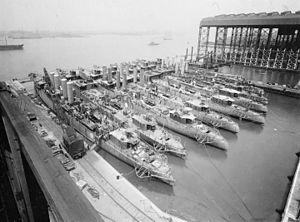
La classe Wickes est une classe de cent onze destroyers de l'United States Navy construits entre 1917 et 1921 et actifs jusqu'en 1946. Parallèlement à la classe précédente Caldwell de six destroyers et à la classe suivante Clemson de 156 destroyers, la classe Wickes est composée de destroyers de type flush deck ou four-stack. Seuls quelques-uns des navires de la classe sont achevés à temps pour servir lors de la Première Guerre mondiale, dont l’USS Wickes, premier navire de la classe.
La New York Shipbuilding Corporation est un chantier naval américain situé à Camden, dans le New Jersey.
Le terme de complexe militaro-industriel, dans son acception américaine, renvoie à un concept général désignant les procédés et les relations financières liant les législateurs, les forces armées et le secteur industriel qui les soutient. Les relations en jeu comprennent le financement des campagnes, les votes au Congrès en faveur des dépenses militaires, le lobbying en faveur des bureaucraties, ainsi qu'une législation favorable au développement économique du secteur. Ces relations correspondent au fonctionnement schématique dit Iron triangle, relatif à la politique américaine.
Un destroyer ou contre-torpilleur est un navire de guerre capable de défendre un groupe de bâtiments contre toute menace, comme d'attaquer un groupe de navires moyennement défendus. Il possède des moyens de lutte antiaérienne, anti-sous-marine et antinavire. À l'origine, il s'agit d'un bâtiment rapide destiné à détruire les torpilleurs ennemis ; par la suite, il a lui-même acquis des capacités de torpillage, puis de lutte anti-sous-marine, de lancement de missiles et d'accueil d'hélicoptères.